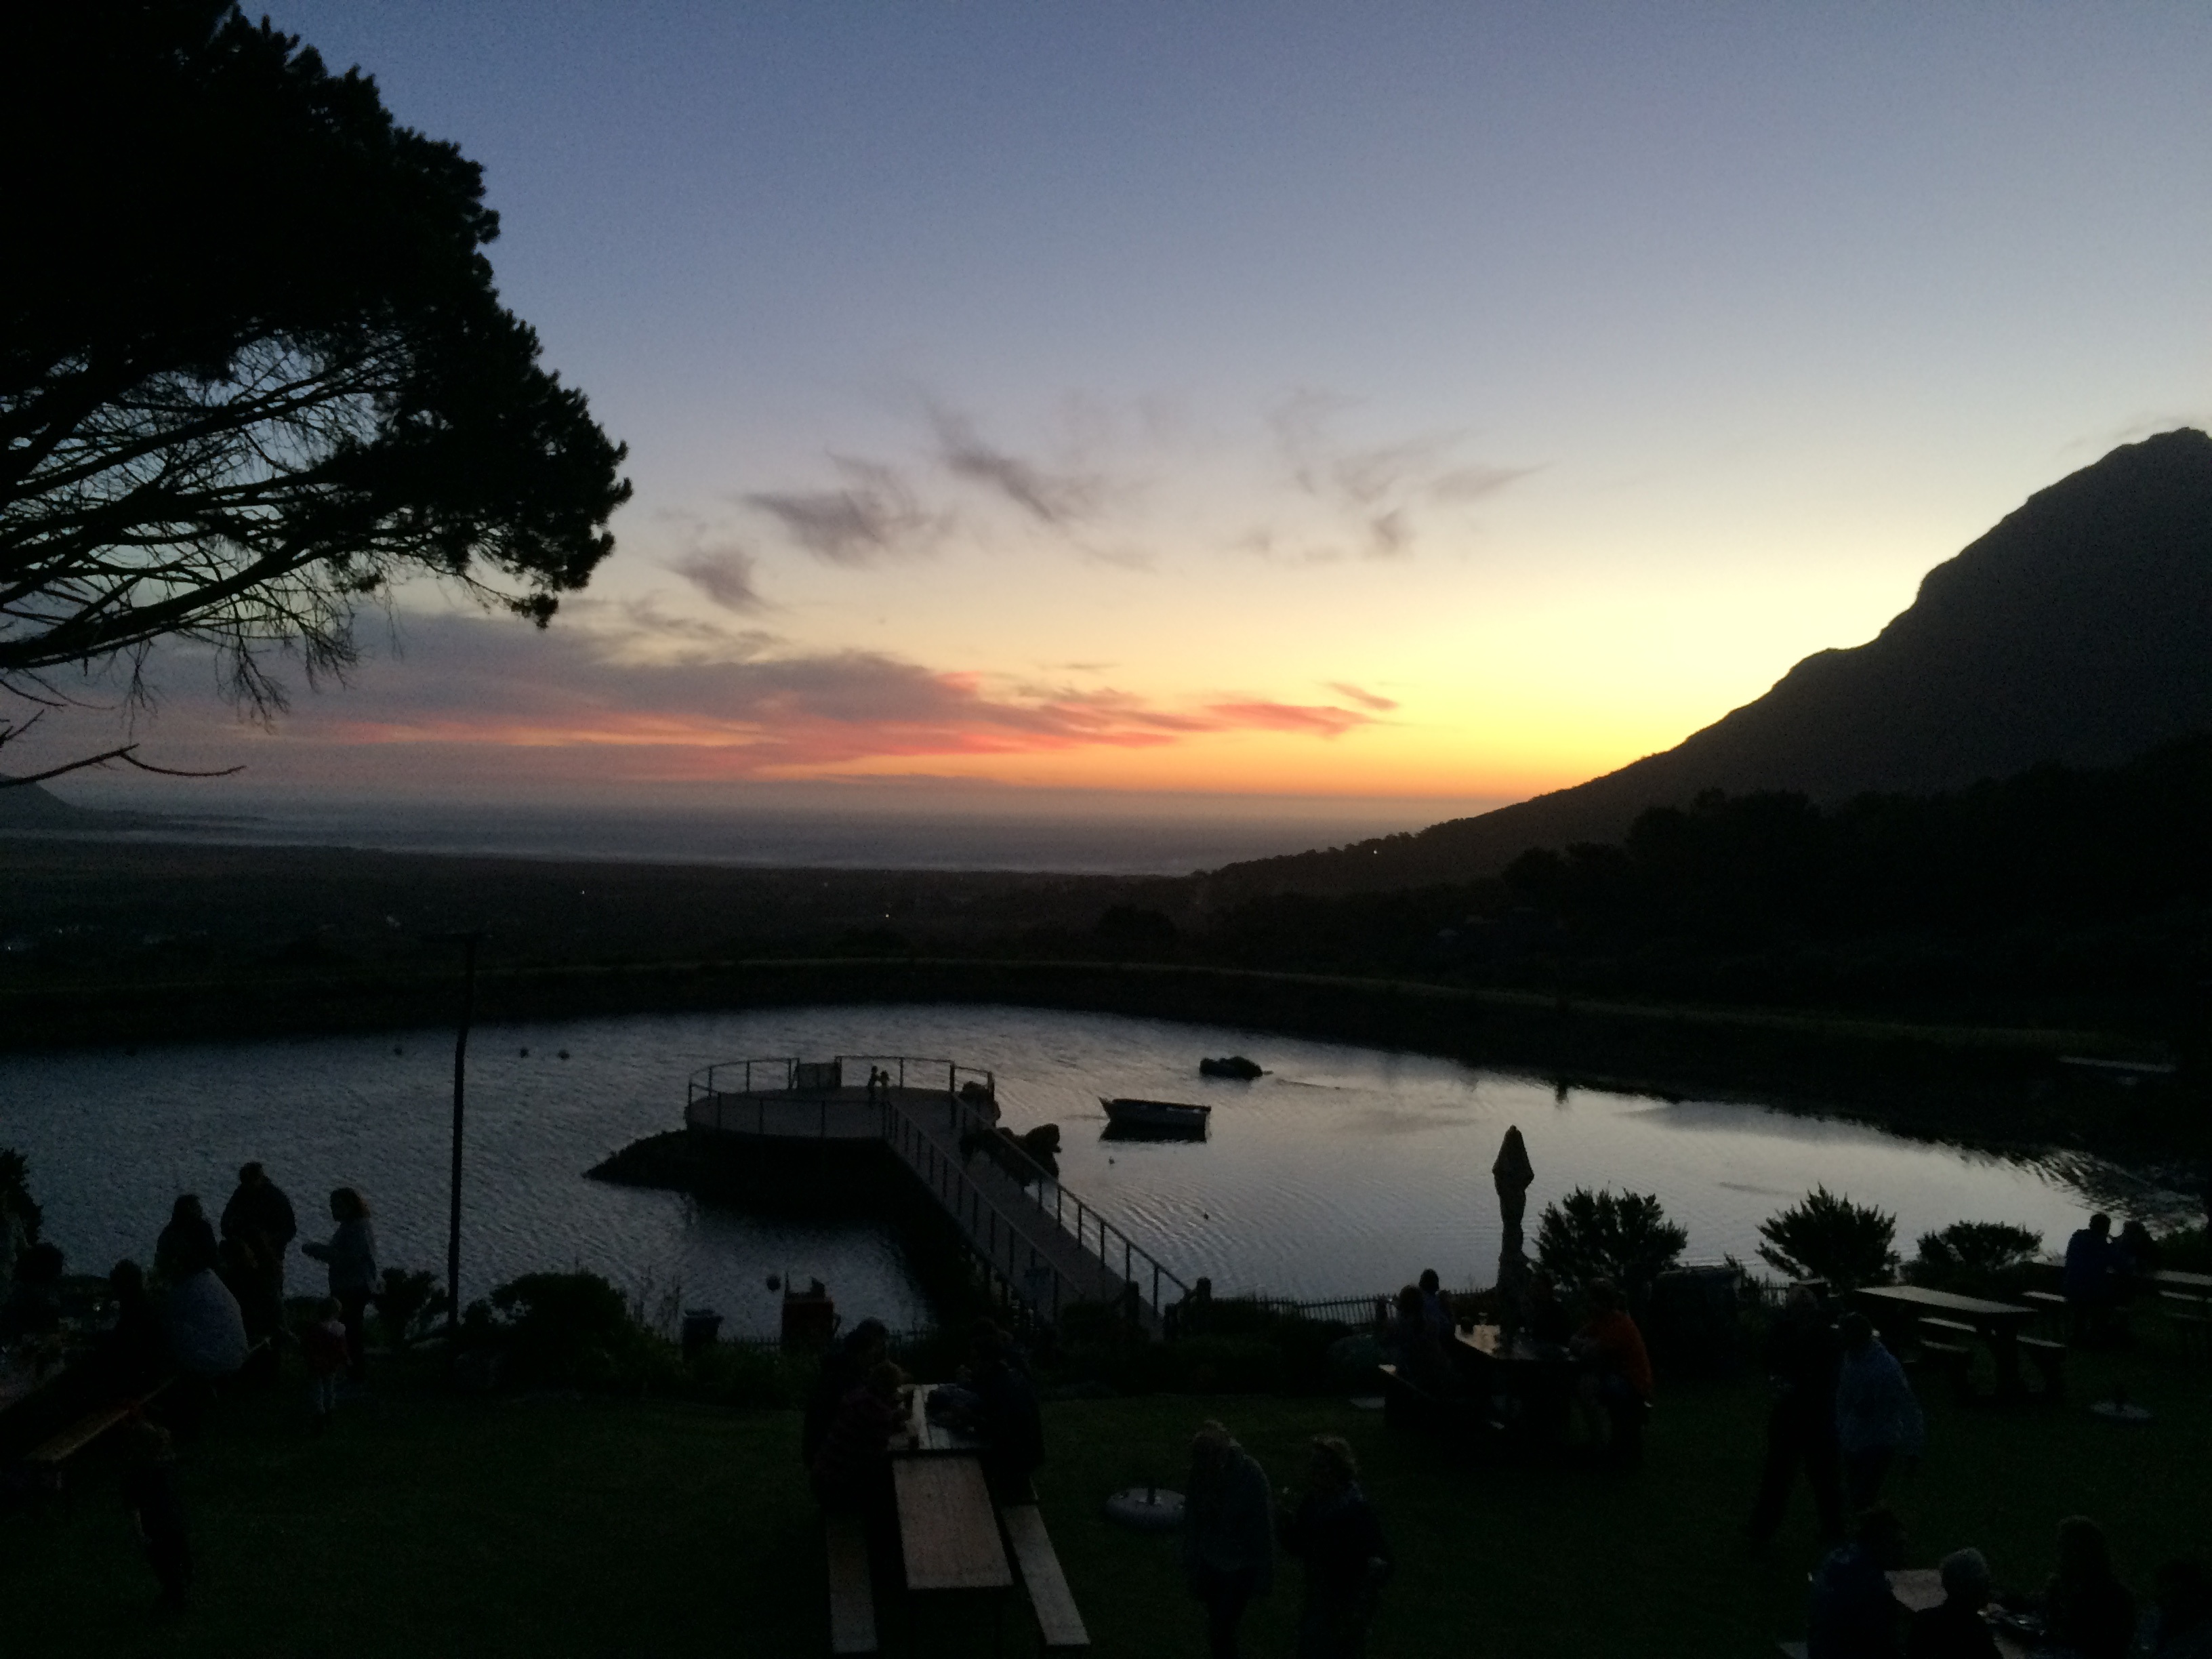
sea, horizon, mountain, cloud, sunrise, sunset, morning, lake, dawn, dusk, evening, reflection, bay, loch, afterglow